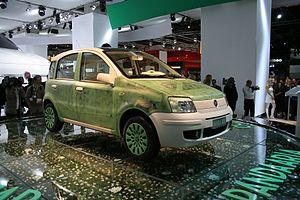
Liste des prototypes et concept-cars réalisés par le constructeur italien Fiat Automobiles et présentés dans les Salons en Europe ou en Amérique du Sud :